No Pants Day

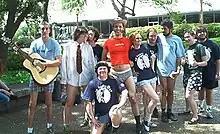
Participants (with no pants) in 2004 No Pants Day in Austin, Texas

No Pants Day originated as an informal, end of semester, celebration for students at the University of Texas at Austin. After about 15 years of being celebrated every May, the Knighthood of Buh, a small campus comedy club, declared it a student holiday in 2000. After the 2003 celebration, "The Austin Chronicle" called it the city's "best local holiday". The event gained traction in other states and several parts of Canada as well as France, Sweden, Australia, Finland, and Britain from their promotion.